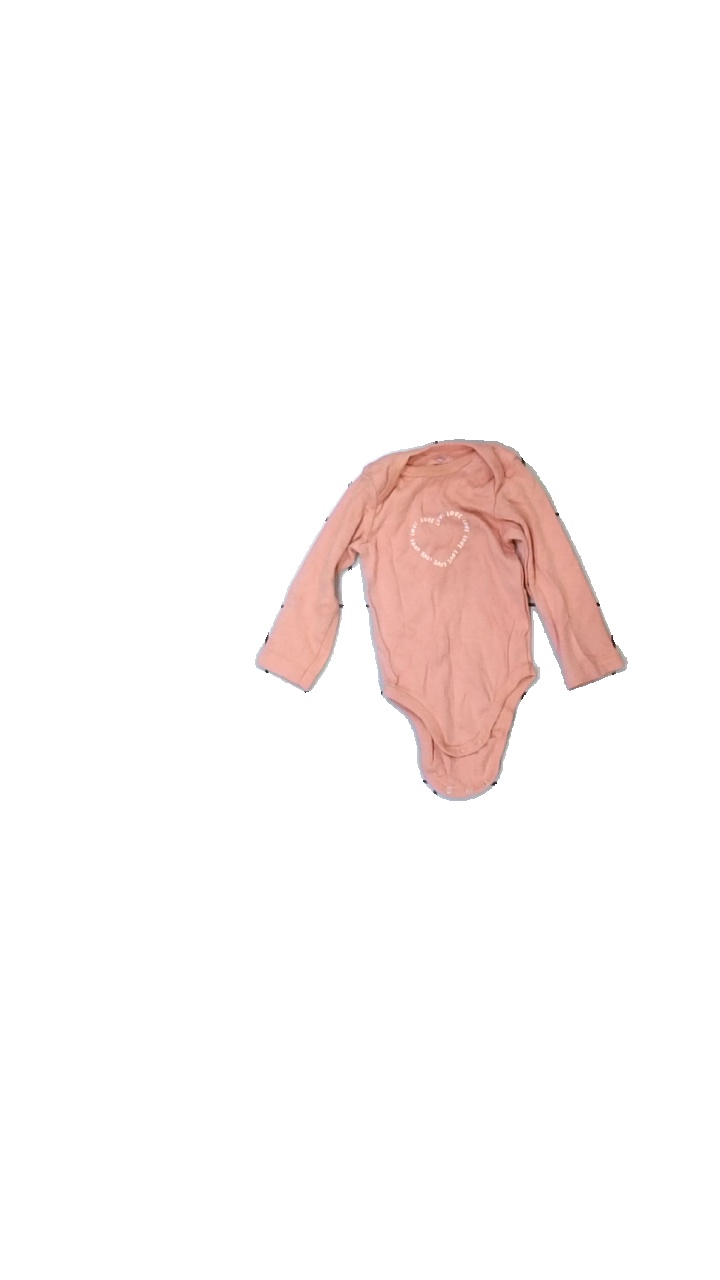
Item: Top (Children)
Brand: Mots D'enfants
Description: rosa långärmad body med text fram
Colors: Pink, White
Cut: Regular
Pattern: Other
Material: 100% cotton
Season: All
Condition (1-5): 5
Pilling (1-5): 5
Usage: Reuse
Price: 50-100